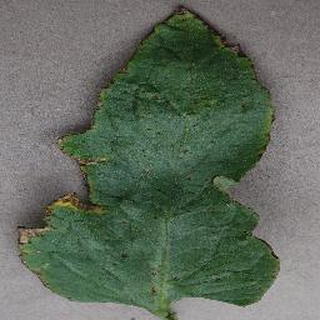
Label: tomato_bacterial_spot